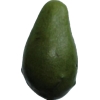
Label: green_avocado